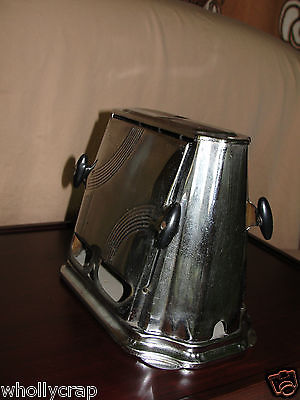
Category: toaster